Otto Altenkirch

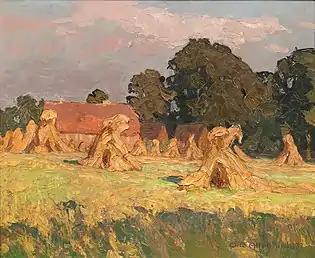
Stooks of Corn in the

He was the sixth child born to Johann Christian Friedrich Altenkirch, a Master saddler, and his wife Dorothea Wilhelmine Auguste née Müller. In 1889, after completing primary school in Zeisar, he went to Berlin to serve a four-year apprenticeship as a decorative painter. He remained there, as a journeyman, while taking drawing lessons from Hugo Händler (1861 – c. 1941). This was followed by military service in Eastern Europe, and a study trip. He returned to Berlin in 1897.